Grace O'Malley

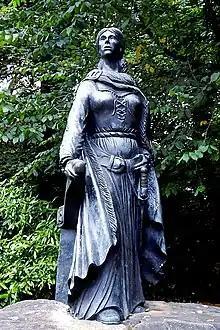
Grainne Mhaol Ni Mhaille statue, Westport House, in Westport, County Mayo

Gráinne O'Malley, also known as Grace O'Malley, was the head of the Ó Máille dynasty in the west of Ireland, and the daughter of Eóghan Dubhdara Ó Máille.